2017 Advance Auto Parts Clash

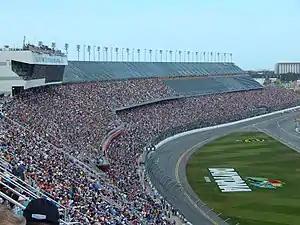
Daytona International Speedway, where the race was held.

The track, Daytona International Speedway, is one of six superspeedways to hold NASCAR races, the others being Michigan International Speedway, Auto Club Speedway, Indianapolis Motor Speedway, Pocono Raceway and Talladega Superspeedway. The standard track at Daytona International Speedway is a four–turn superspeedway that is The track's turns are banked at 31 degrees, while the front stretch, the location of the finish line, is banked at 18 degrees.